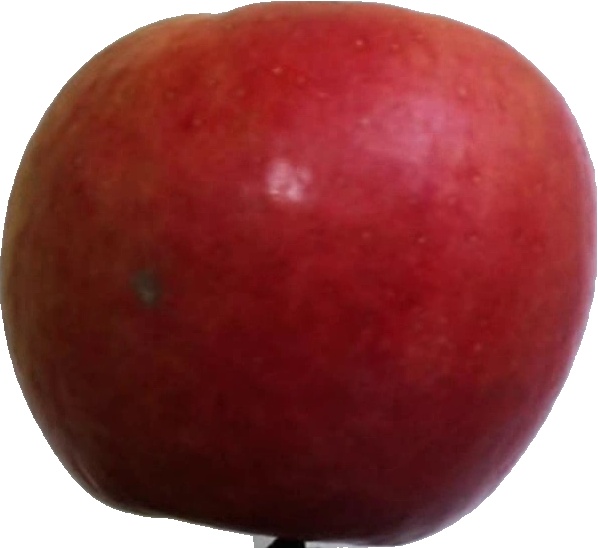
Label: apple_crimson_snow_1